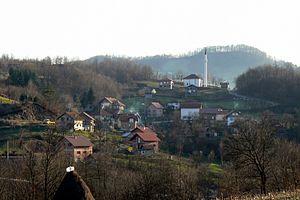
Ozimica est un village de Bosnie-Herzégovine. Il est situé dans la municipalité de Žepče, dans le canton de Zenica-Doboj et dans la Fédération de Bosnie-et-Herzégovine. Selon les premiers résultats du recensement bosnien de 2013, il compte 1 546 habitants.